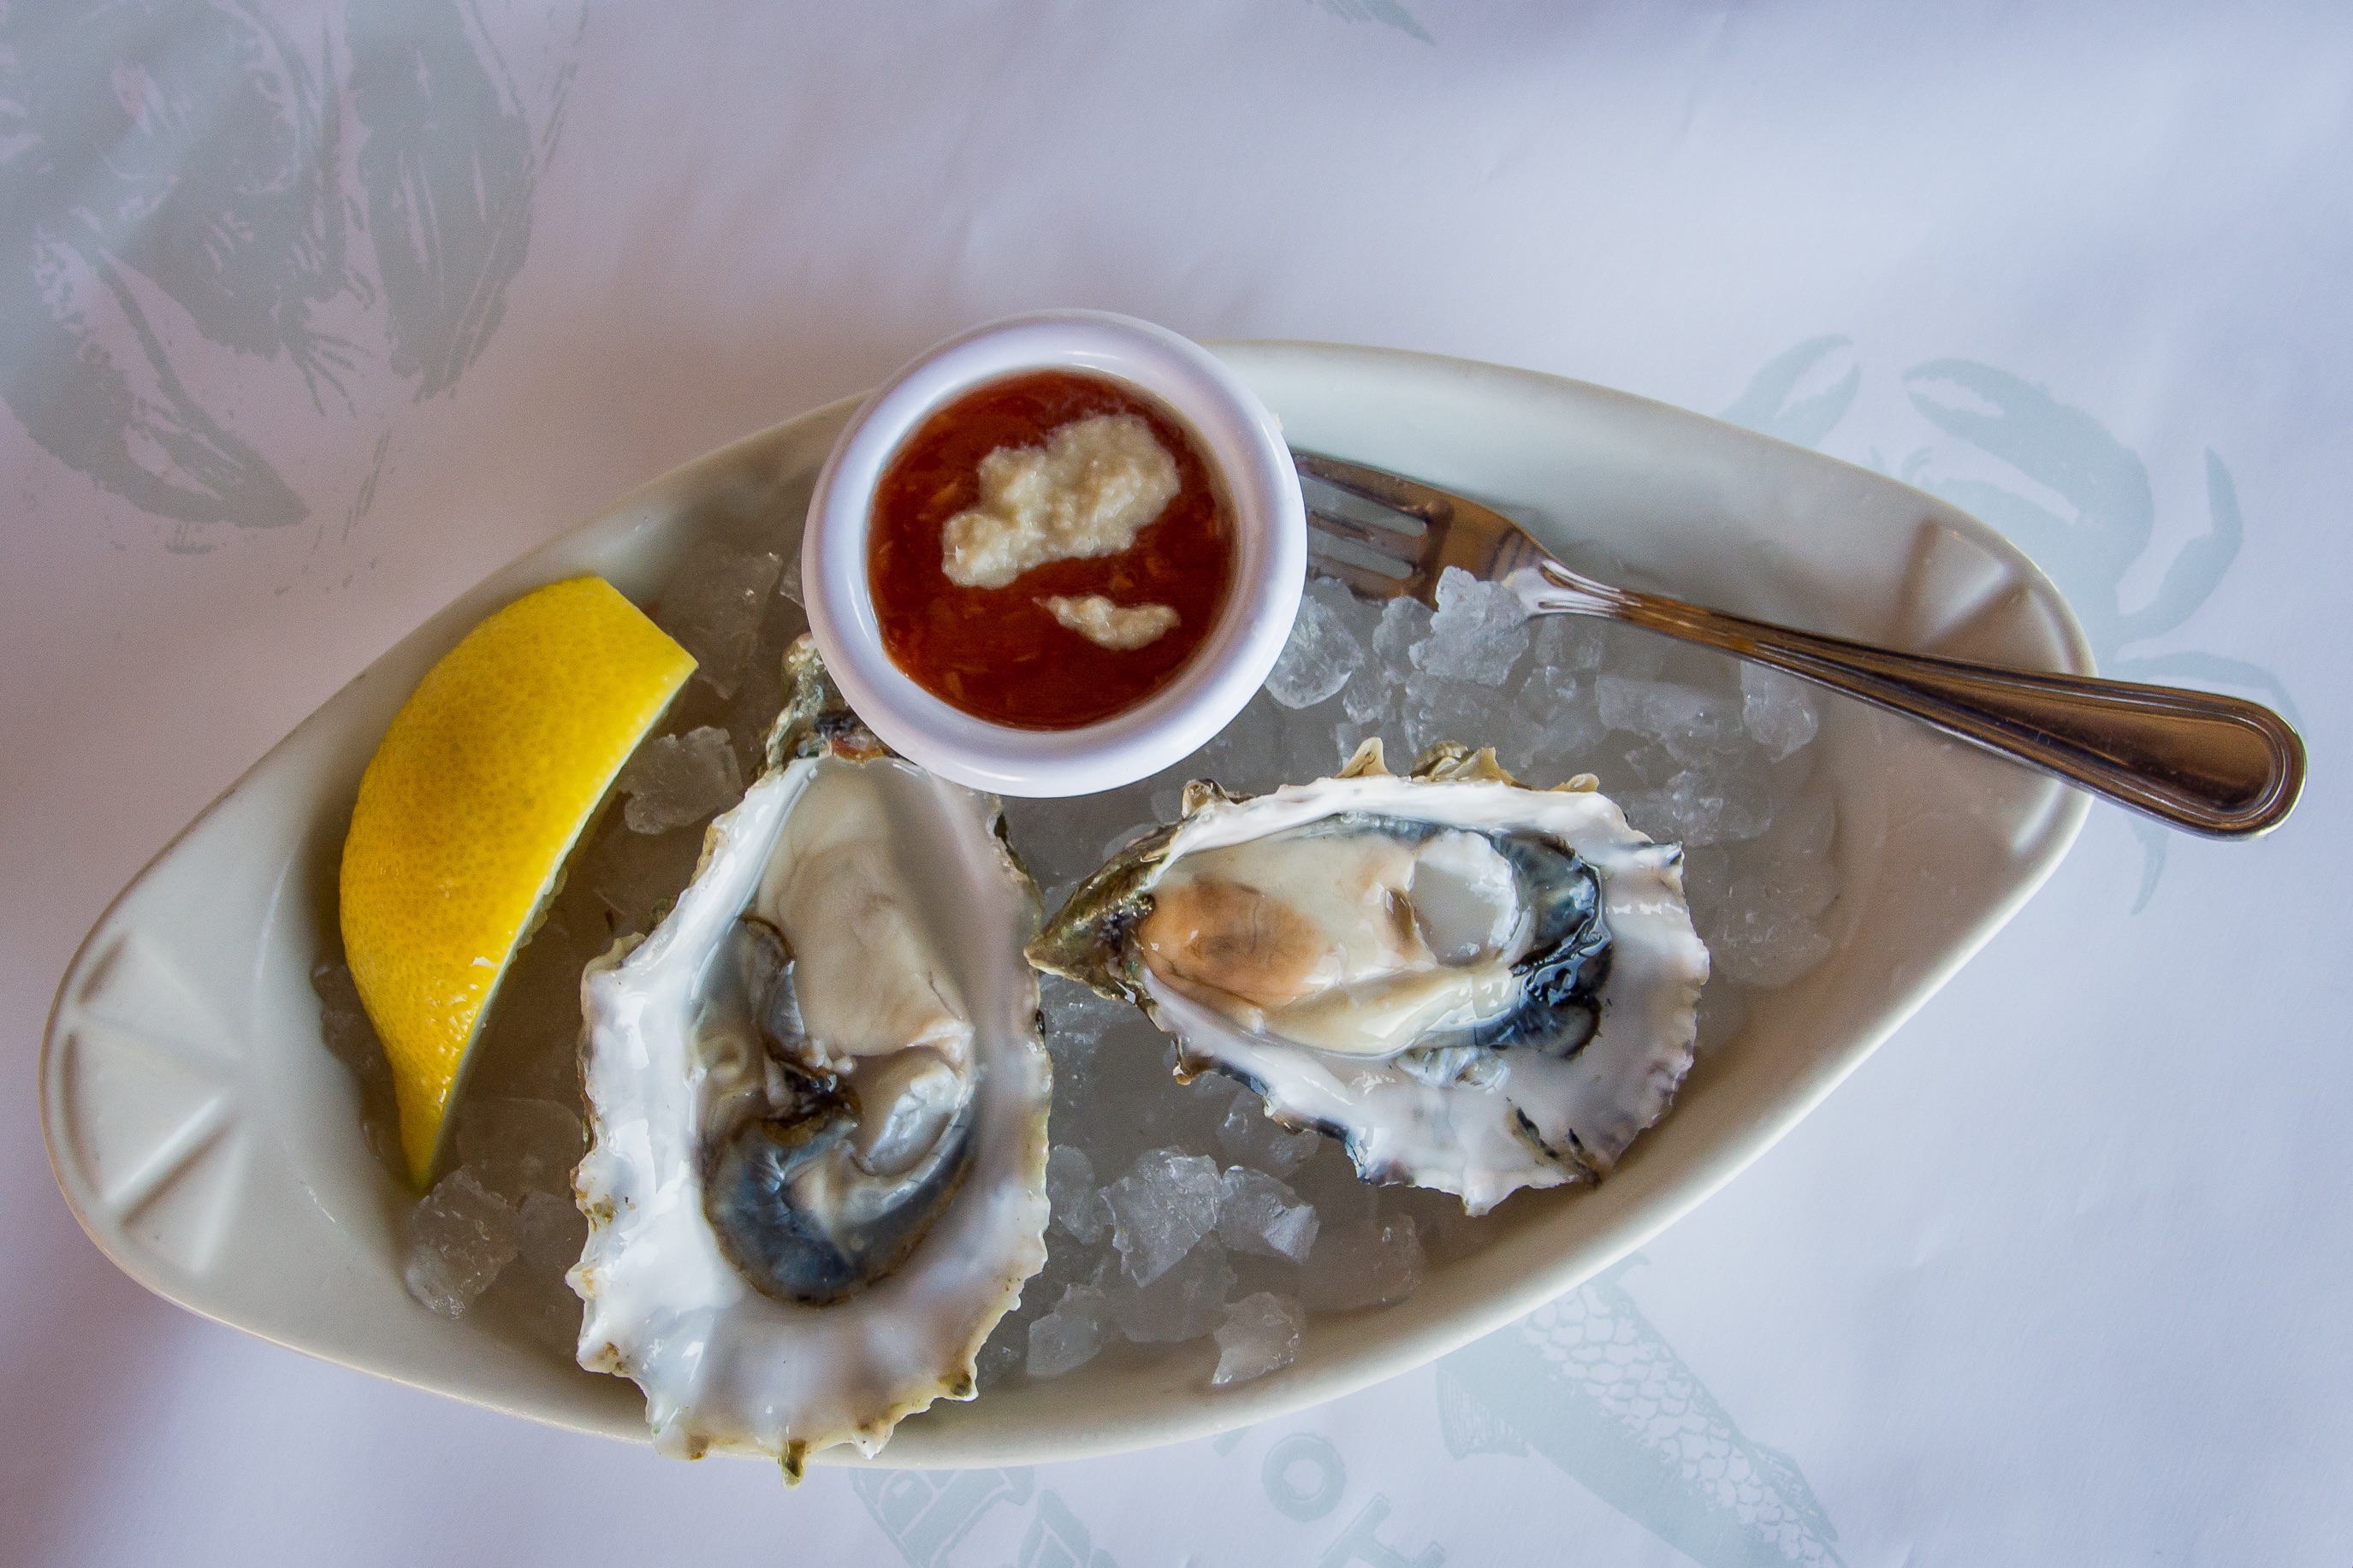
dish, meal, food, produce, oyster, seafood, cuisine, invertebrate, clams oysters mussels and scallops, animal source foods